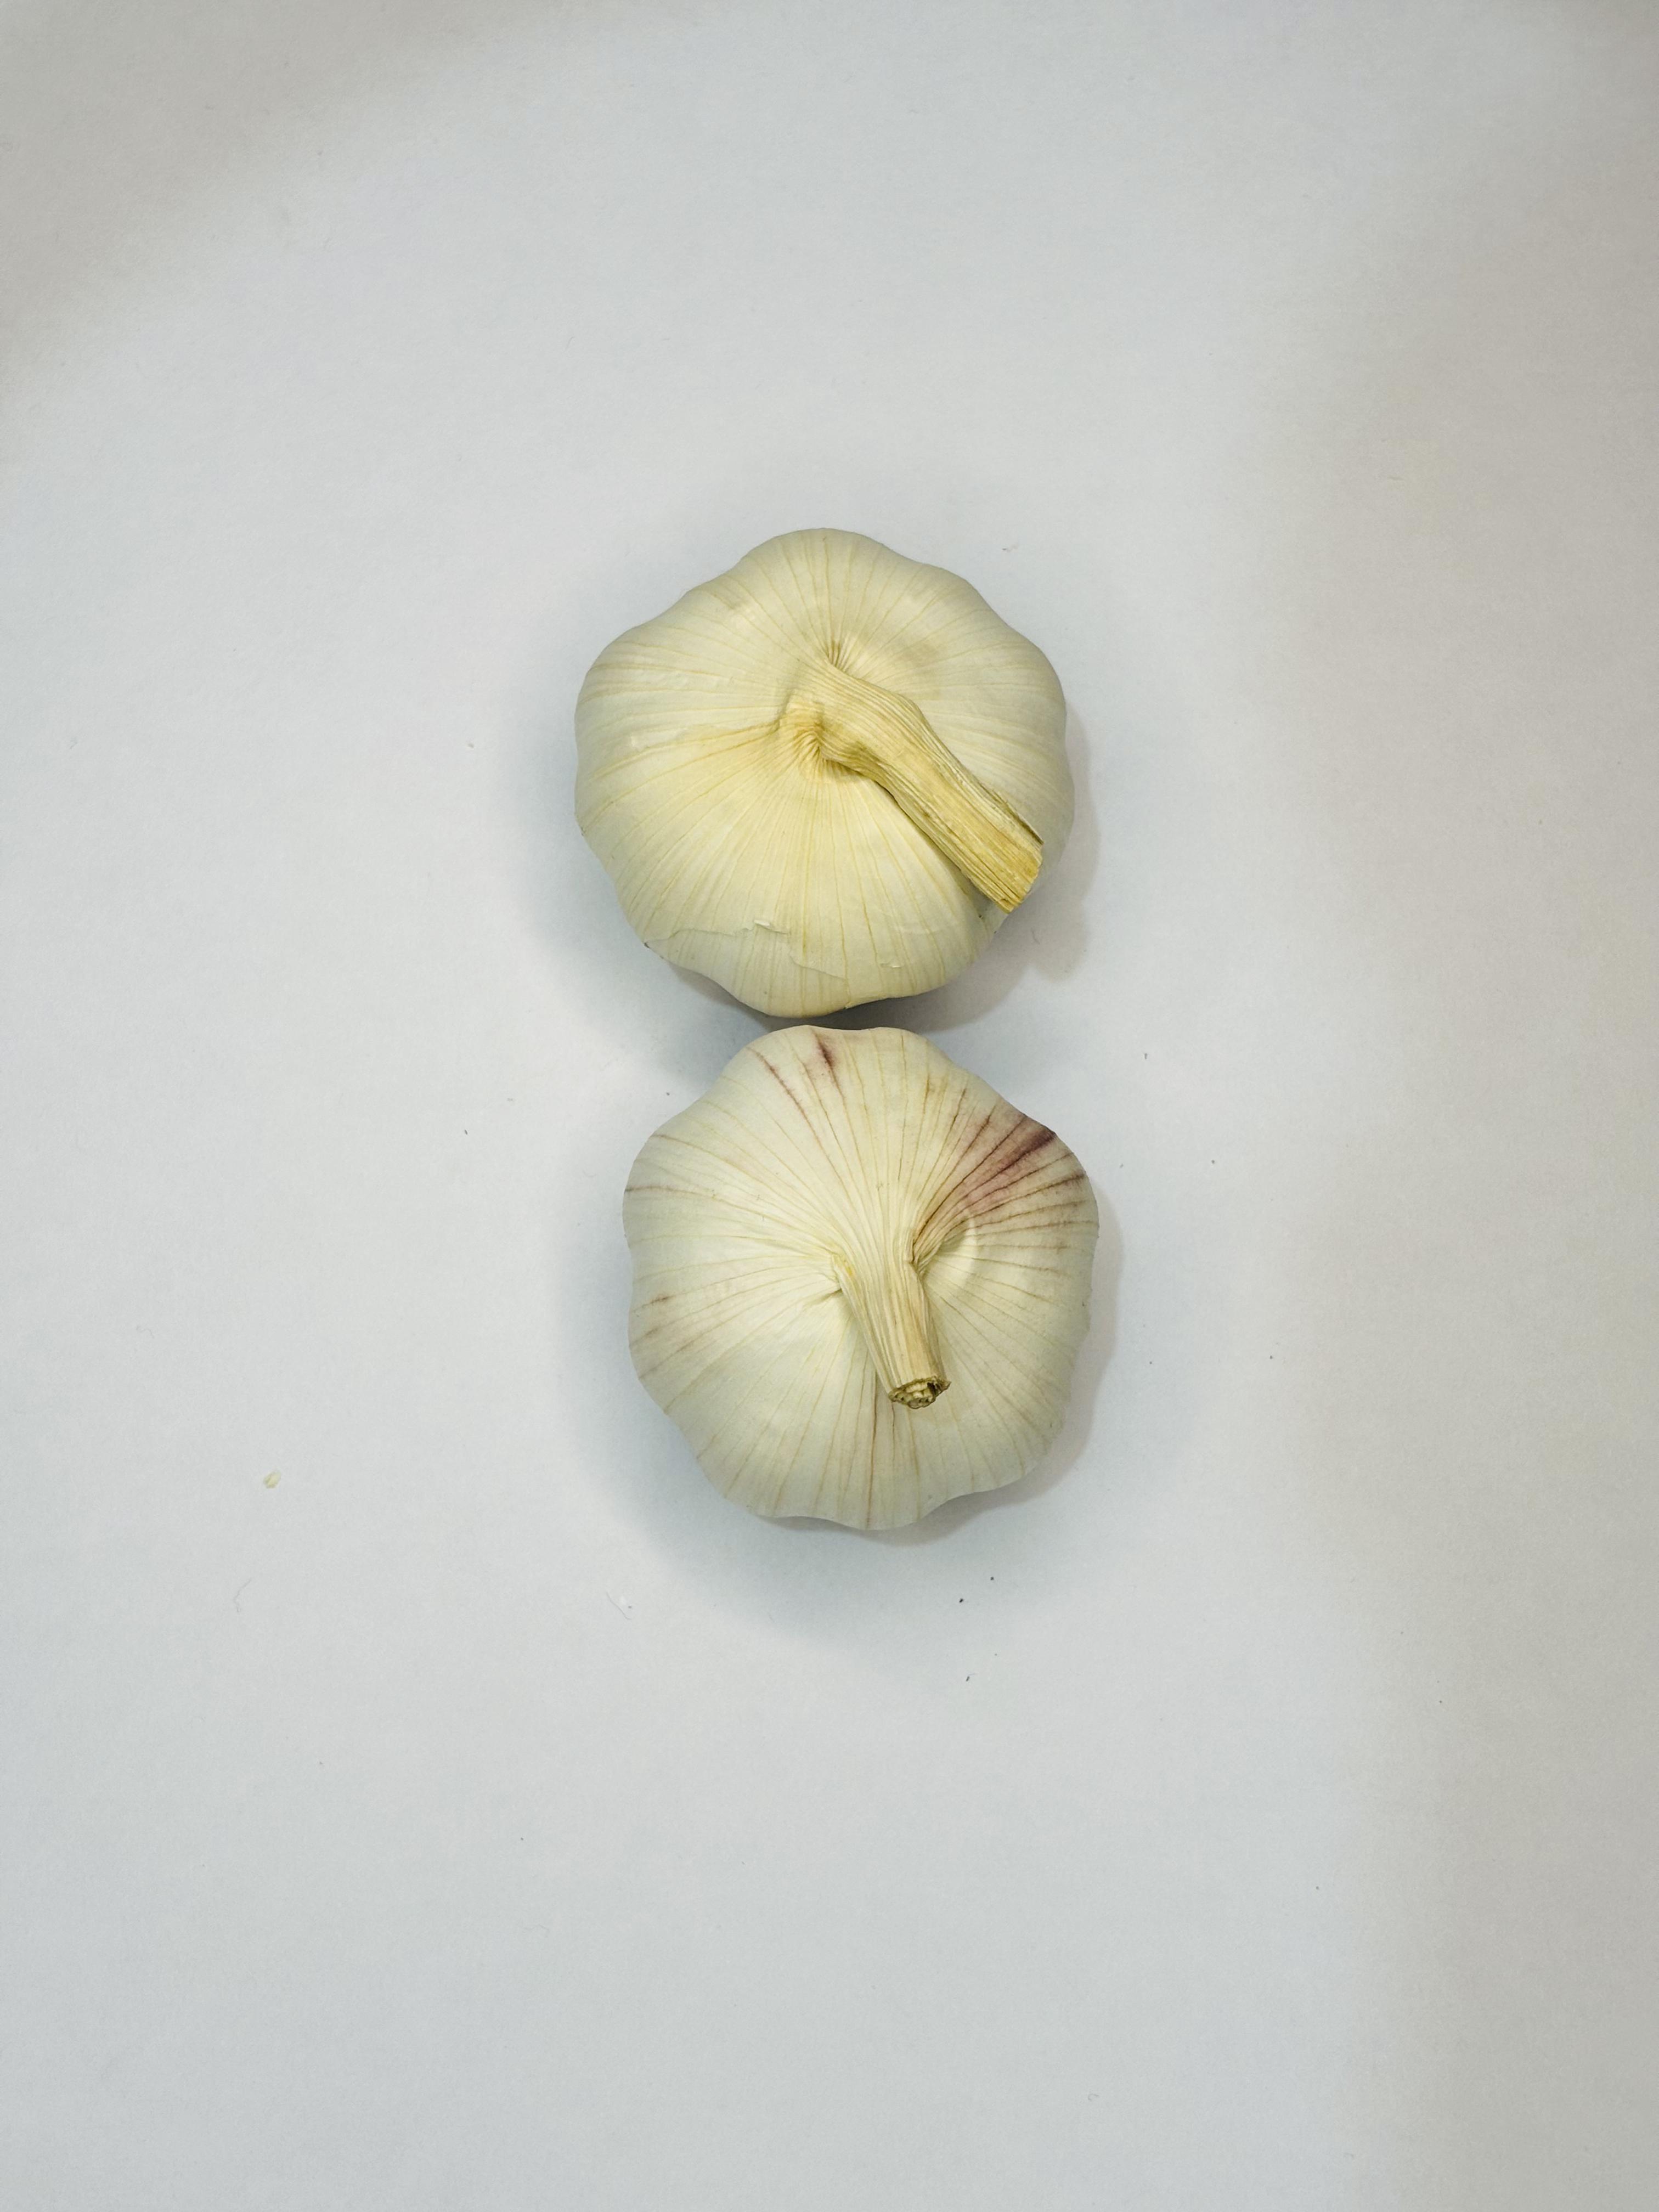
Label: Garlic